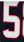
Number: 5